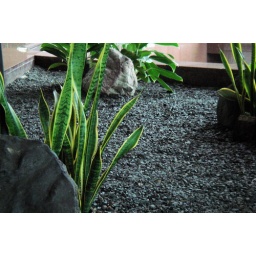
A minor little rock garden in the building lobby.